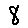
Label: 8